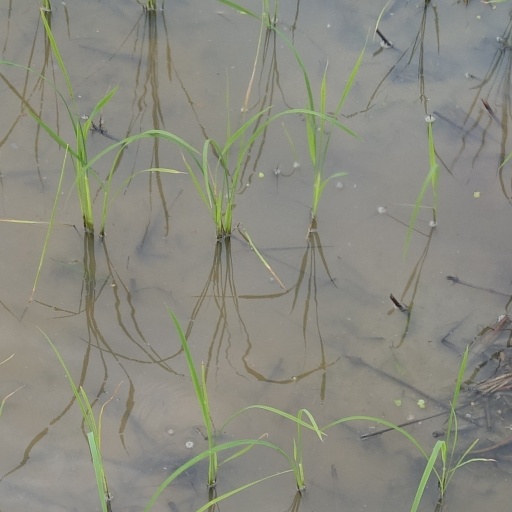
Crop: rice